2018 NCAA Division I Outdoor Track and Field Championships

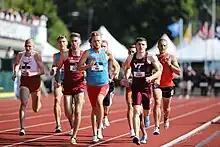

Former indoor and outdoor 5000 m champions Justyn Knight and Grant Fisher were among the favorites in the men's 5000 m on June 8. Despite finishing in the last three places in the 10,000 m two days prior to the race, Brigham Young University's three runners were also expected to factor on suspicion that they had purposefully ran the 10,000 m easily to avoid getting disqualified from the meet and focus solely on the 5000 m. Wet conditions and a championship-style tactical race prevented fast times as only one athlete in the field set a personal best. Ultimately, Stanford University senior Sean McGorty finished the strongest as he took the individual title, with his teammate Fisher being passed by Knight in the final ten meters. The strong finish of Stanford runners scored them sixteen points in this event, which contributed to briefly allowing Stanford to lead the overall team title standings.